College Bowl

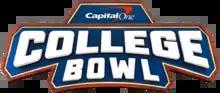
Logo for the 2021 revival

College Bowl (which has carried a naming rights sponsor, initially General Electric and later Capital One) is a radio, television, and student quiz show. "College Bowl" first aired on the NBC Radio Network in 1953 as "College Quiz Bowl". It then moved to American television broadcast networks, airing from 1959 to 1963 on CBS and from 1963 to 1970 on NBC. In 1977, the president of College Bowl, Richard Reid, developed it into a non-televised national championship competition on campuses across America through an affiliation with the Association of College Unions International (ACUI), which lasted for 31 years. In 1989, College Bowl introduced a (sponsored) version of College Bowl for historically black colleges and universities (HBCUs) called Honda Campus All-Star Challenge (HCASC) which is ongoing. In 2007, College Bowl produced a new version and format of the game as an international championship in Africa, called Africa Challenge (Celtel Africa Challenge, Zain Africa Challenge). The College Bowl Campus Program and National Championship ran until 2008.